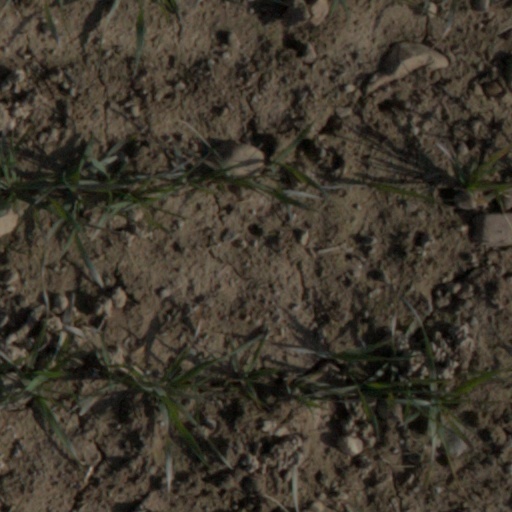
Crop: wheat